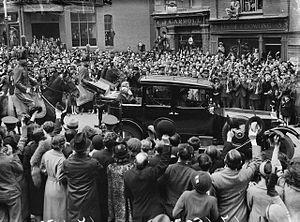
Douglas Hyde est un homme d'État, poète, écrivain et professeur irlandais, premier président d'Irlande du 25 juin 1938 au 24 juin 1945.